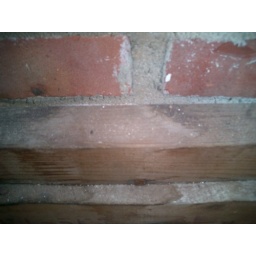
This is the insulation I added above the bedroom in a small cape house